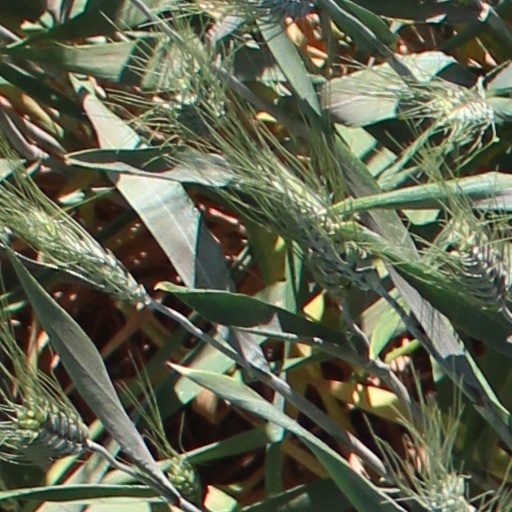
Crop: wheat